Hager Group

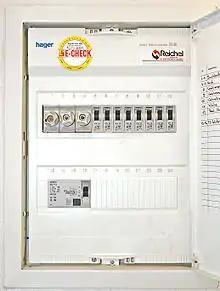
Hager distribution board

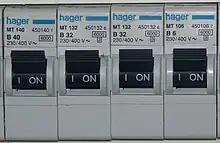
Hager miniature circuit breakers

In 1955, Hager oHG, elektrotechnische Fabrik was founded by brothers Oswald and Hermann Hager, together with their father Peter Hager in Ensheim in the Saarland region of Germany. Since 1945, Saarland had been under the economic control of France and had no access to the German market. However, Hager wanted to gain a foothold in both markets. In 1959, the Hager brothers founded their first foreign subsidiary, Hager Electro S. A., in Obernai, Alsace, in north-eastern France.